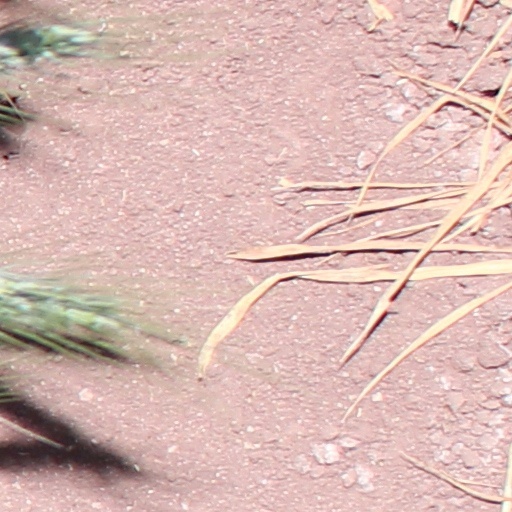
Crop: wheat